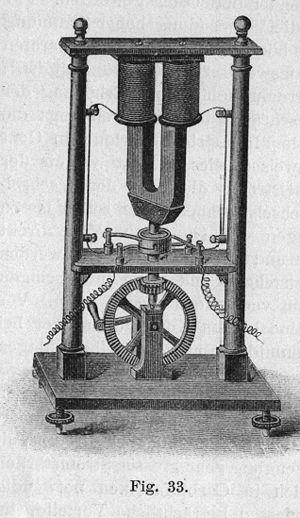
Hippolyte Pixii est un fabricant d'instruments scientifiques de Paris.